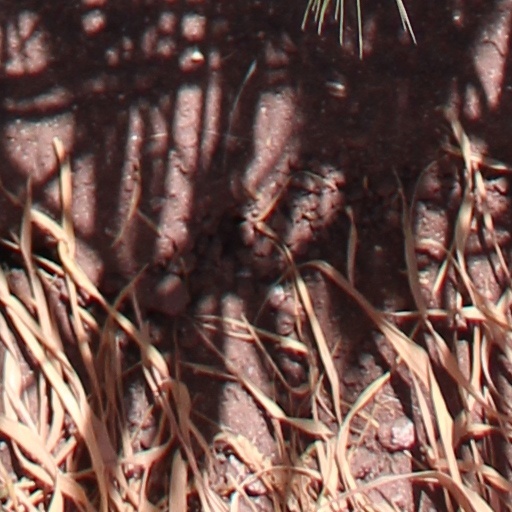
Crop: wheat